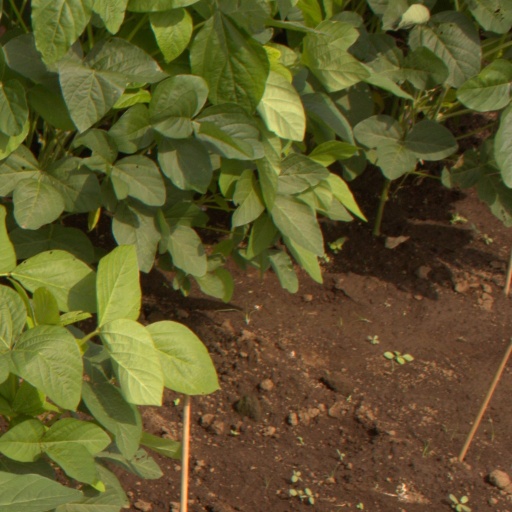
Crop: soybean